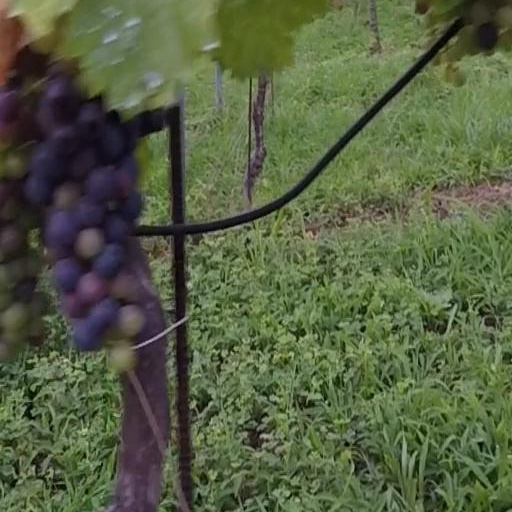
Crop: grape